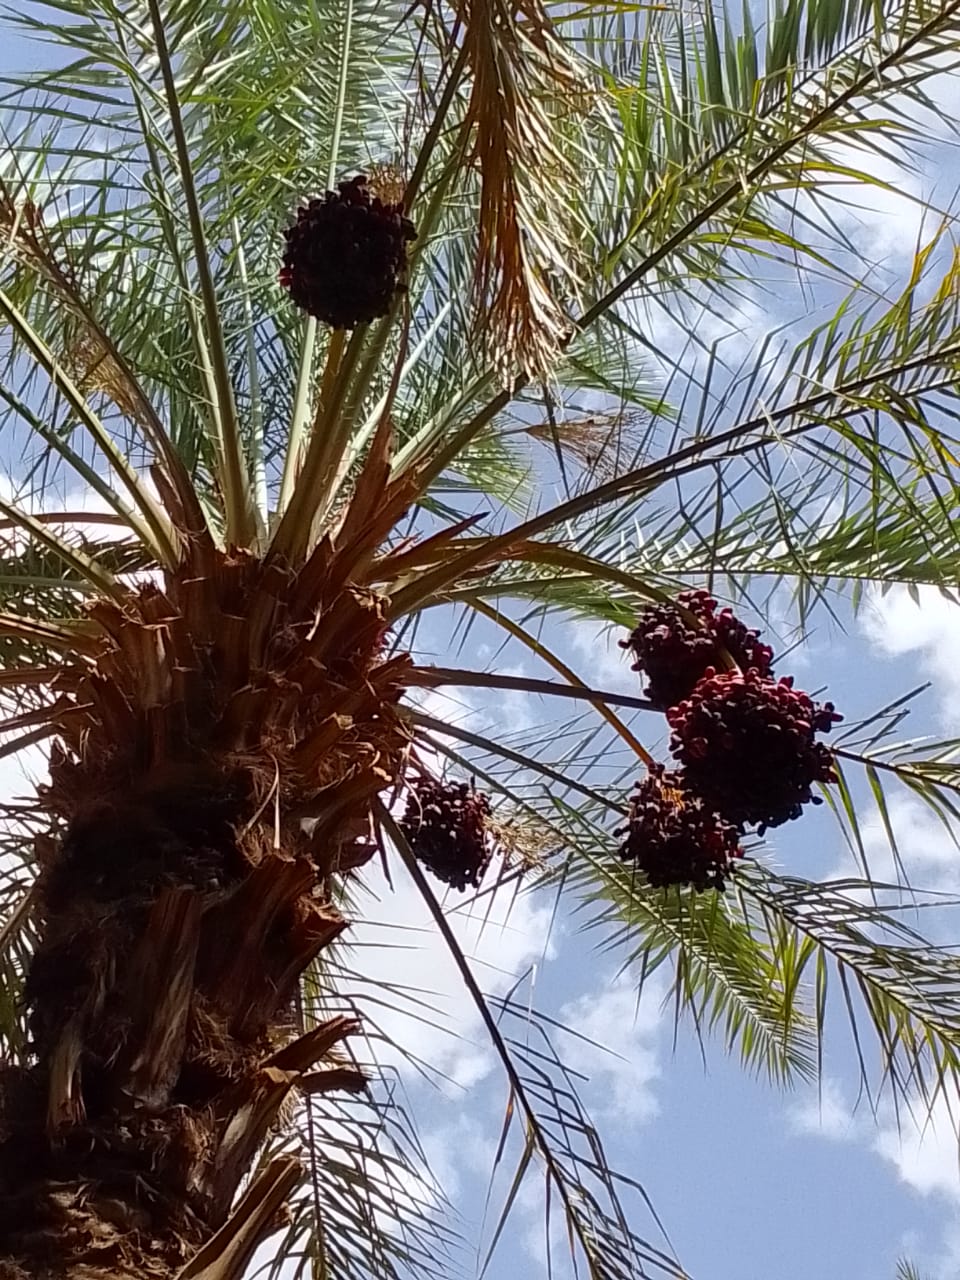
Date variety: bouisthami